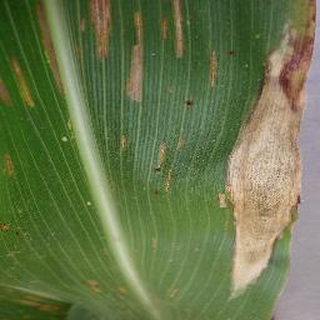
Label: corn_northern_leaf_blight